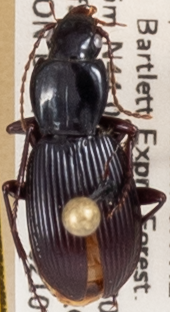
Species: Pterostichus tristis
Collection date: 2021-09-22 04:00:00
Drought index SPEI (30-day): -1.01
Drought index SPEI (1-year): -0.8
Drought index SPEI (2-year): -0.54